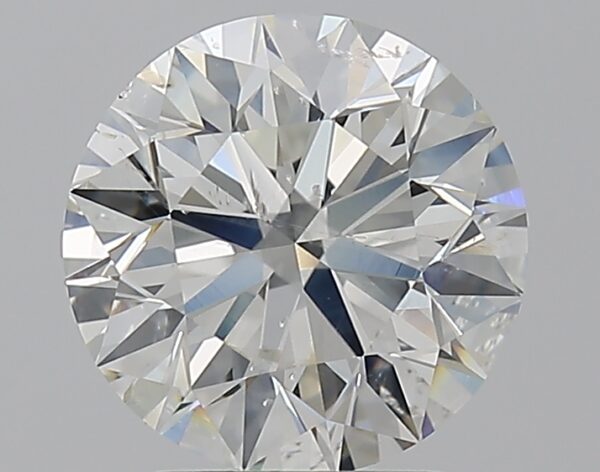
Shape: round
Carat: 2.3
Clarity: SI2
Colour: J
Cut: EX
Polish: EX
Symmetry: EX
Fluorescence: N
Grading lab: GIA
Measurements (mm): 8.37 x 8.43 x 5.26